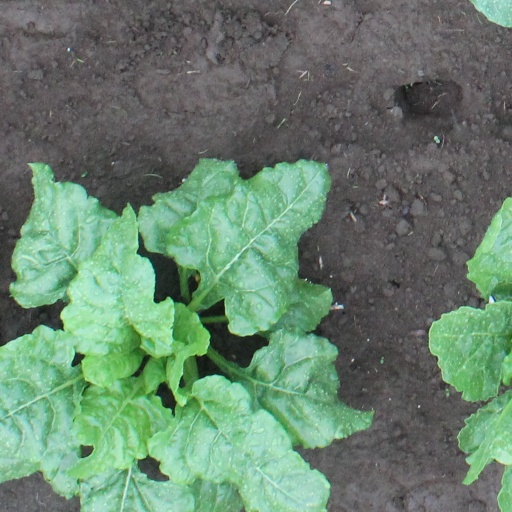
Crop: sugar beet